Gustave Cotteau

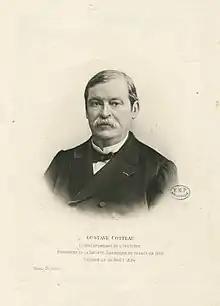

Gustave Honoré Cotteau (7 December 1818, Auxerre – 10 August 1894, Paris) was a French judge, naturalist and paleontologist.